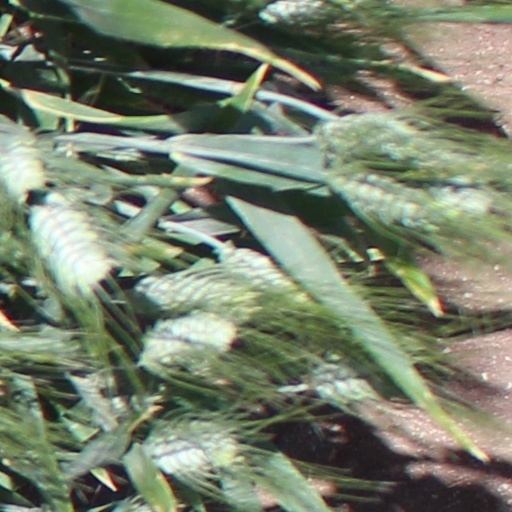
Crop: wheat